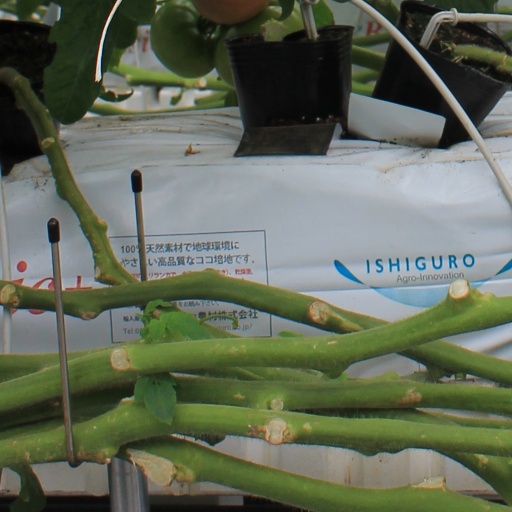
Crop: tomato